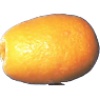
Label: kumquats